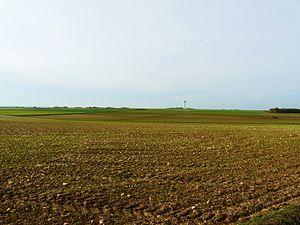
Vue depuis le moulin de la Loge, la plaine poitevine entre Mazeuil et Saint-Jean-de-Sauves, Vienne, France
Saint-Jean-de-Sauves est une commune du Centre-Ouest de la France, située dans le département de la Vienne.
Mazeuil est une commune du Centre-Ouest de la France, située dans le département de la Vienne en région Nouvelle-Aquitaine.